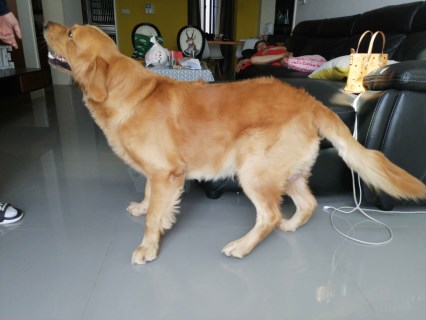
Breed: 5355-n000126-golden_retriever